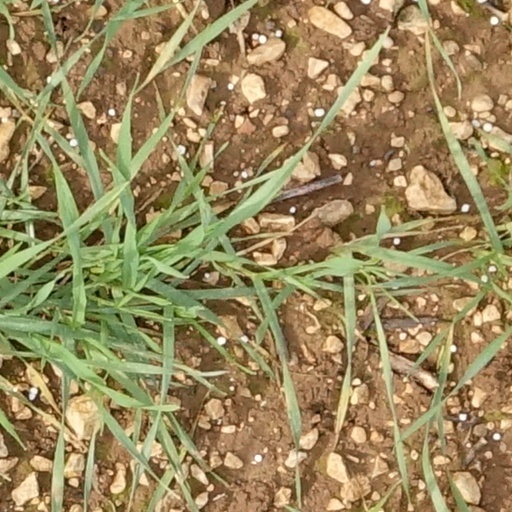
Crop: wheat